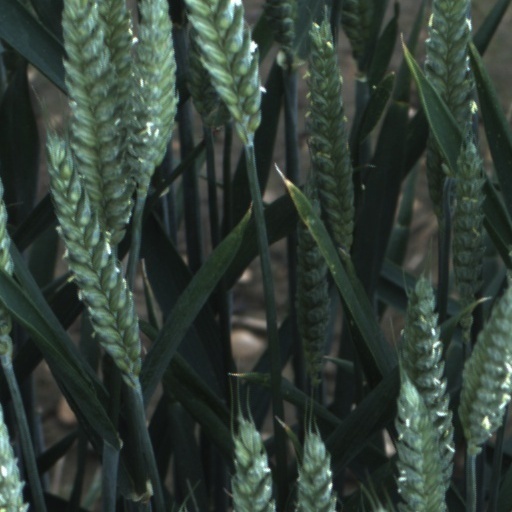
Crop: wheat